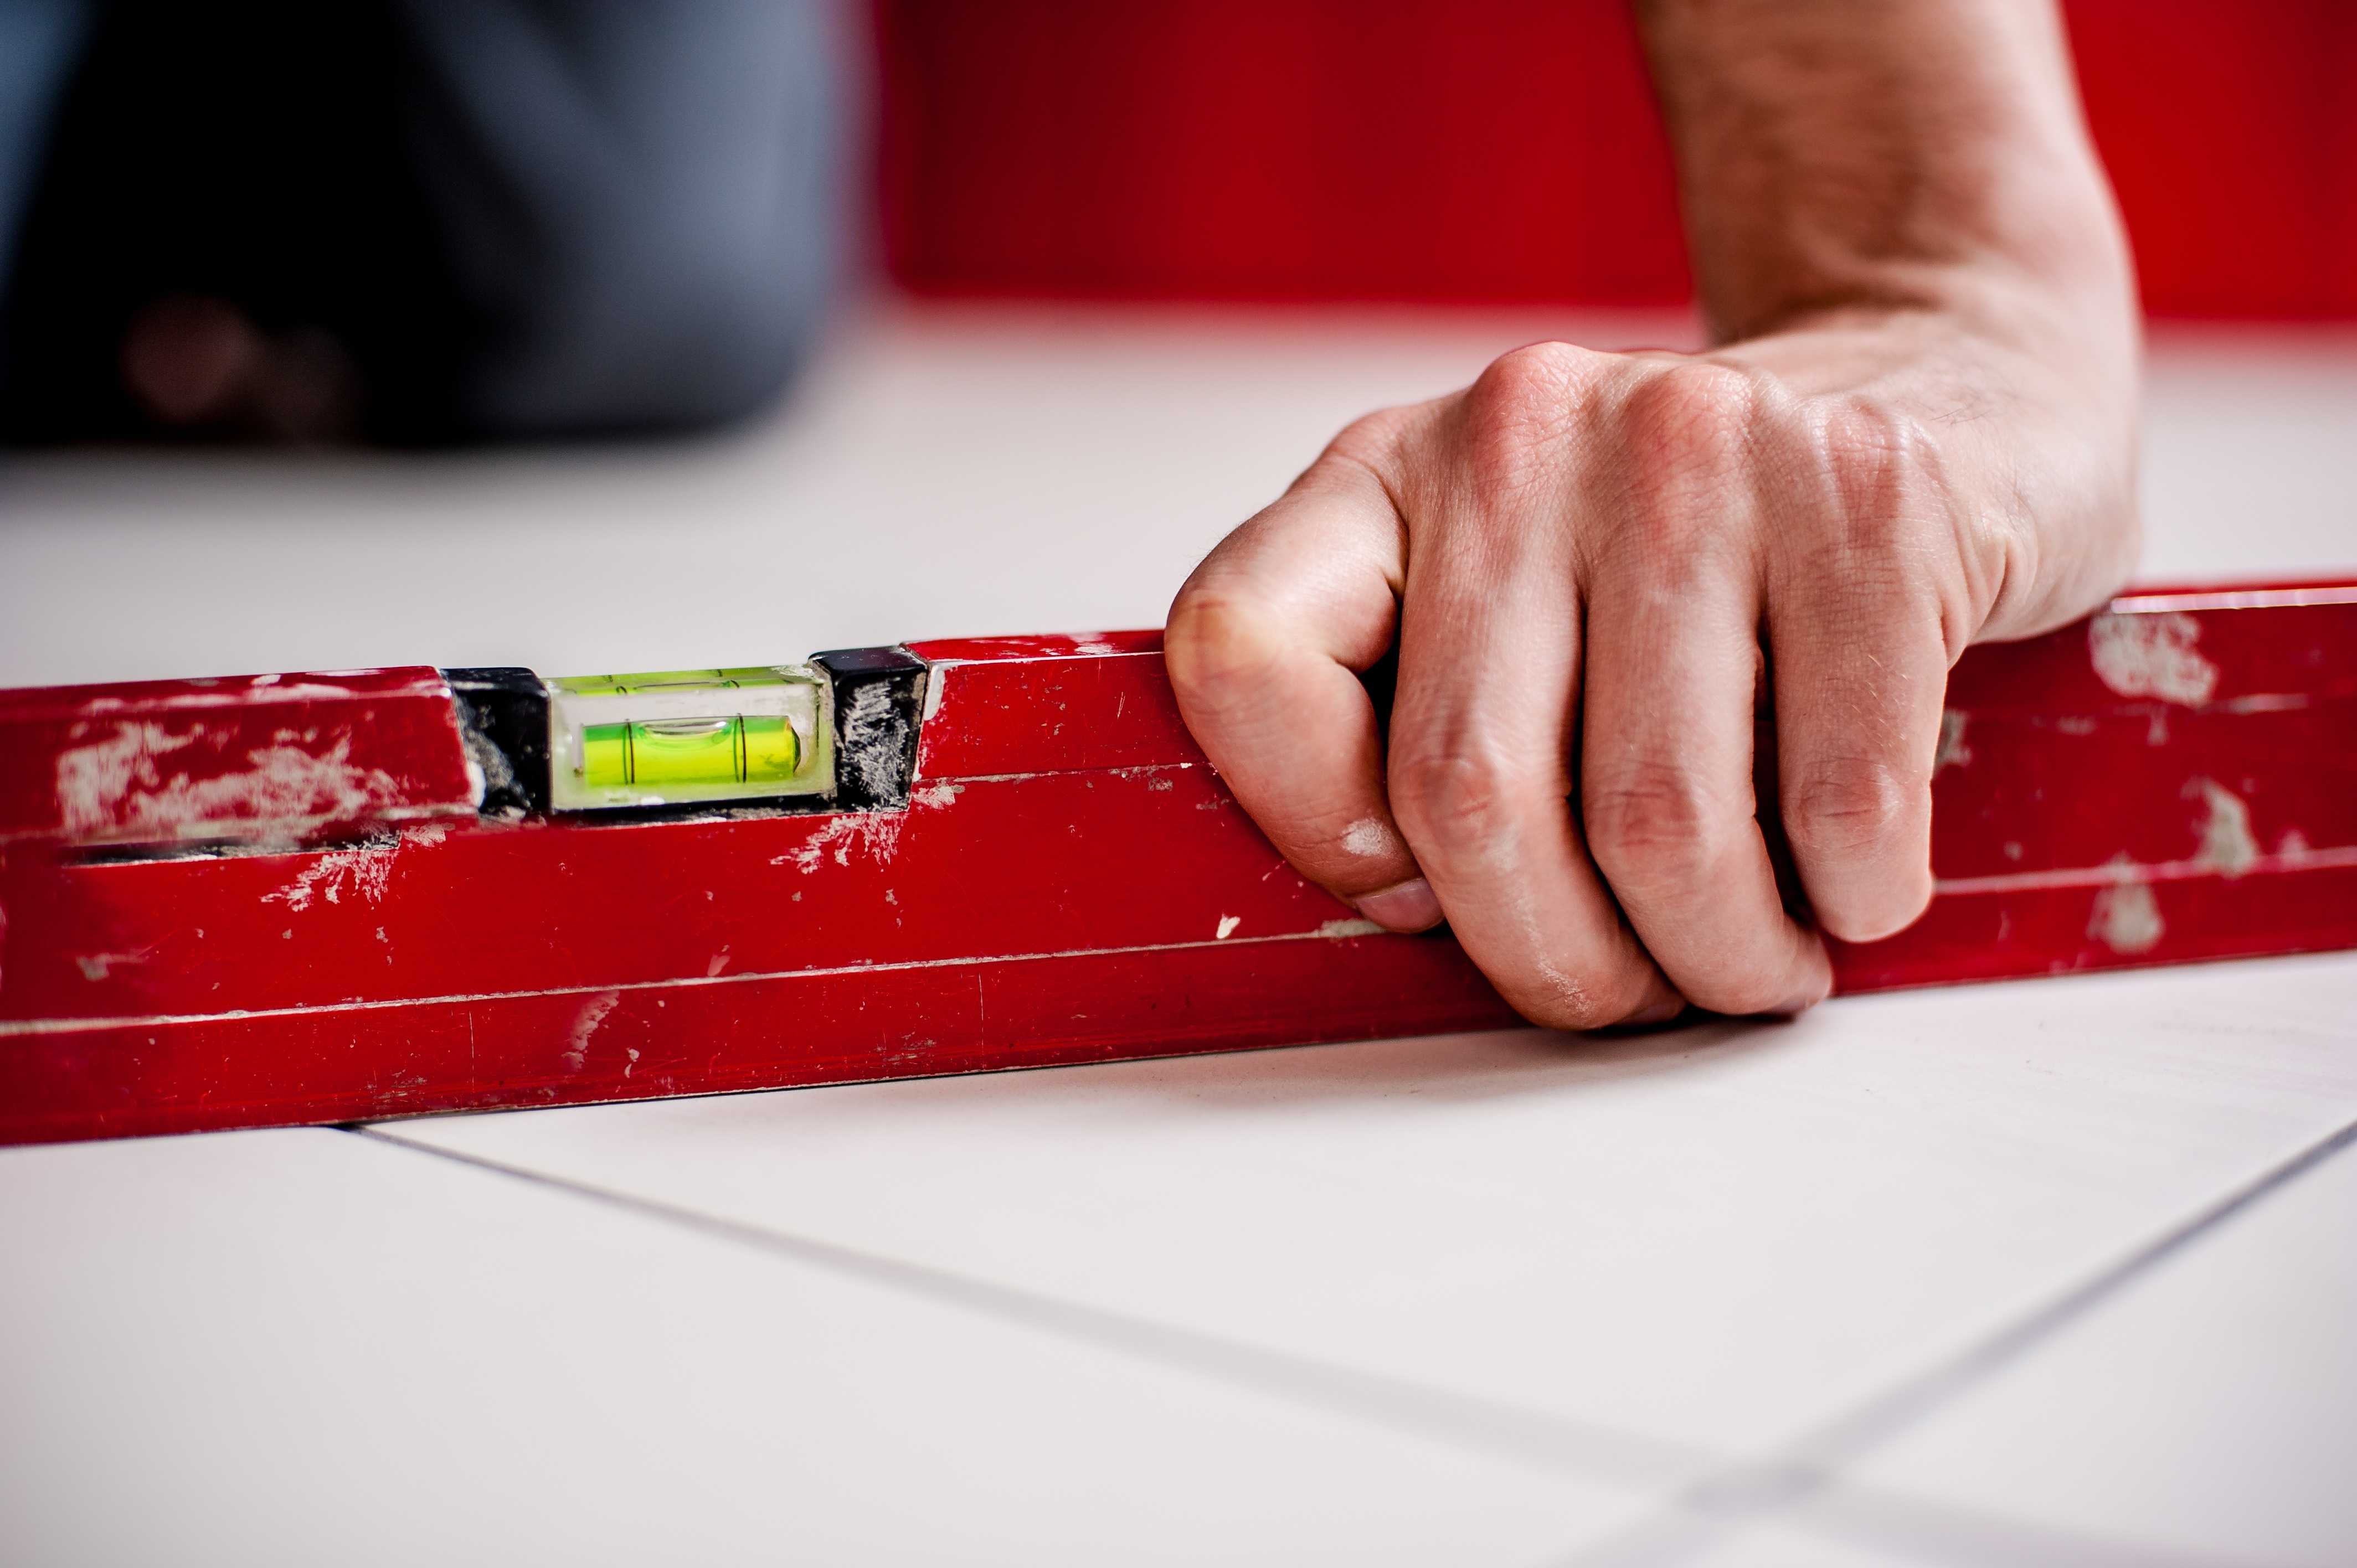
writing, work, hand, man, people, play, building, male, repair, red, color, ceramic, industrial, factory, tile, professional, business, brand, worker, design, helmet, tools, tiles, safety, pro, body, games, development, employee, builder, mechanics, the industry, the foreman, surveyor, the production of, the operator, glazurkarz, terrakota, tarakota, spirit level